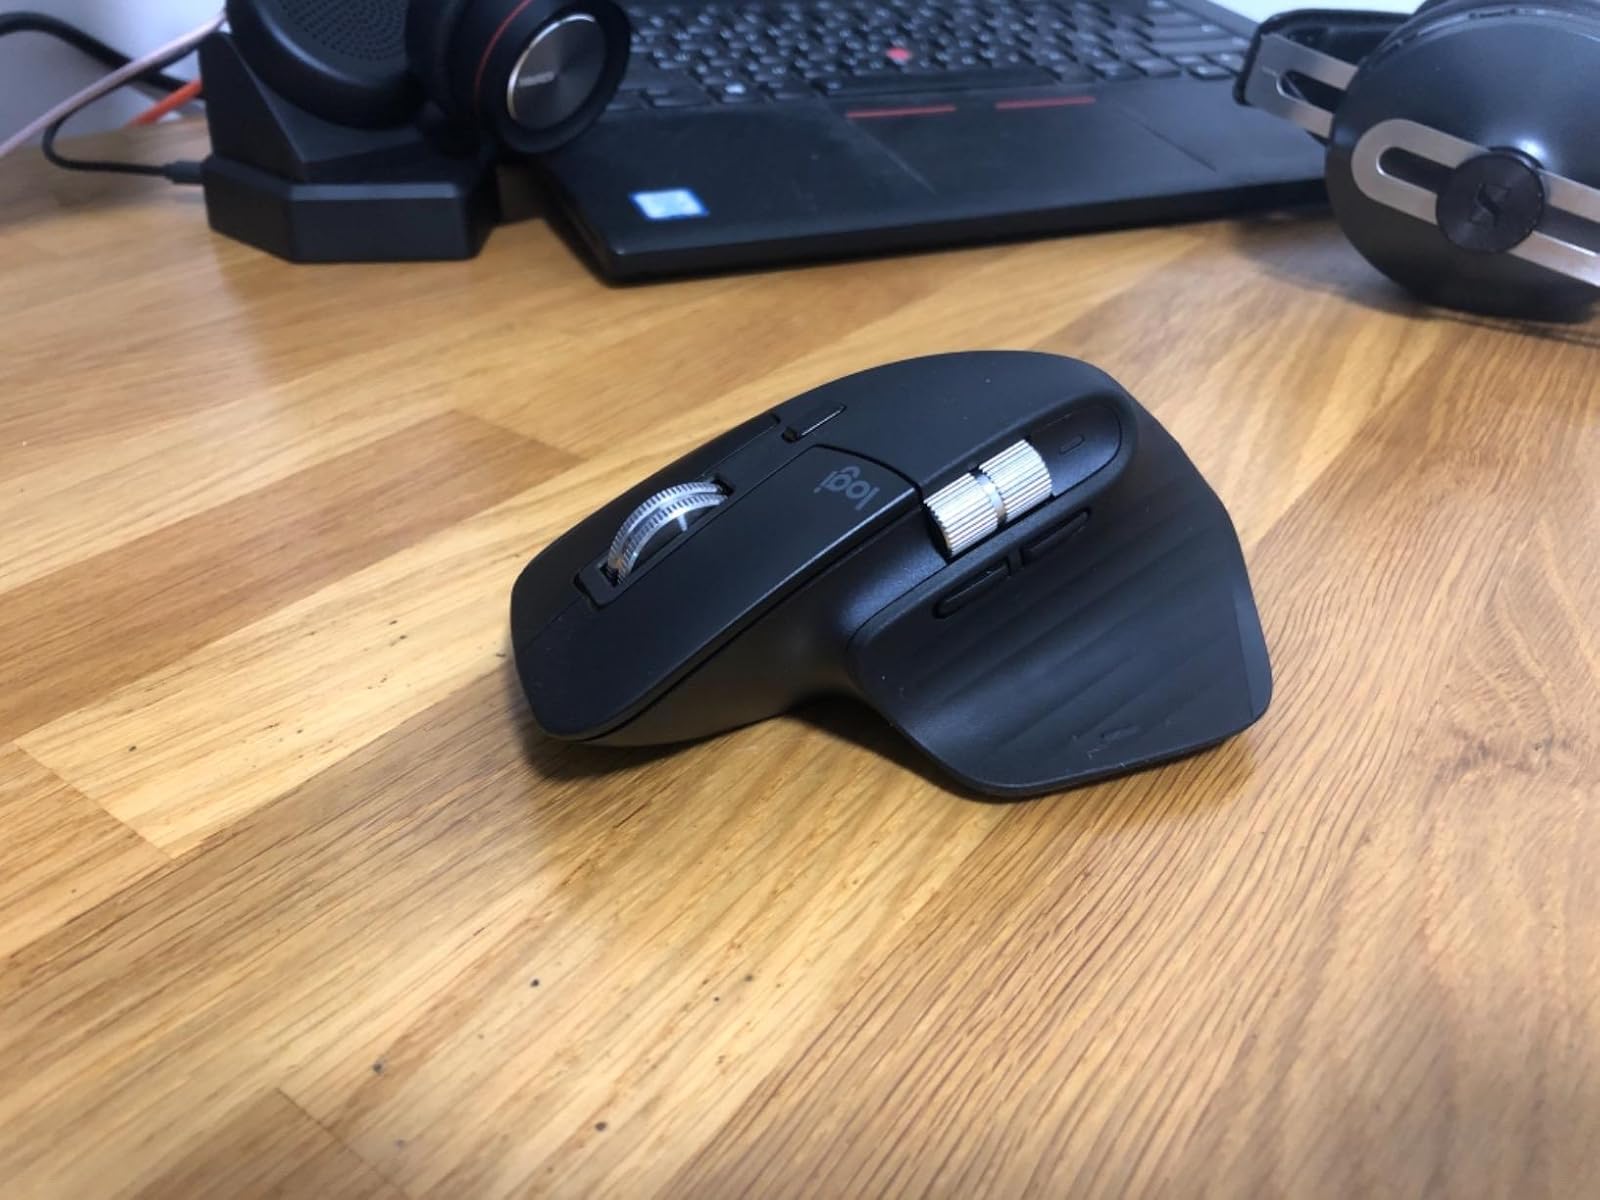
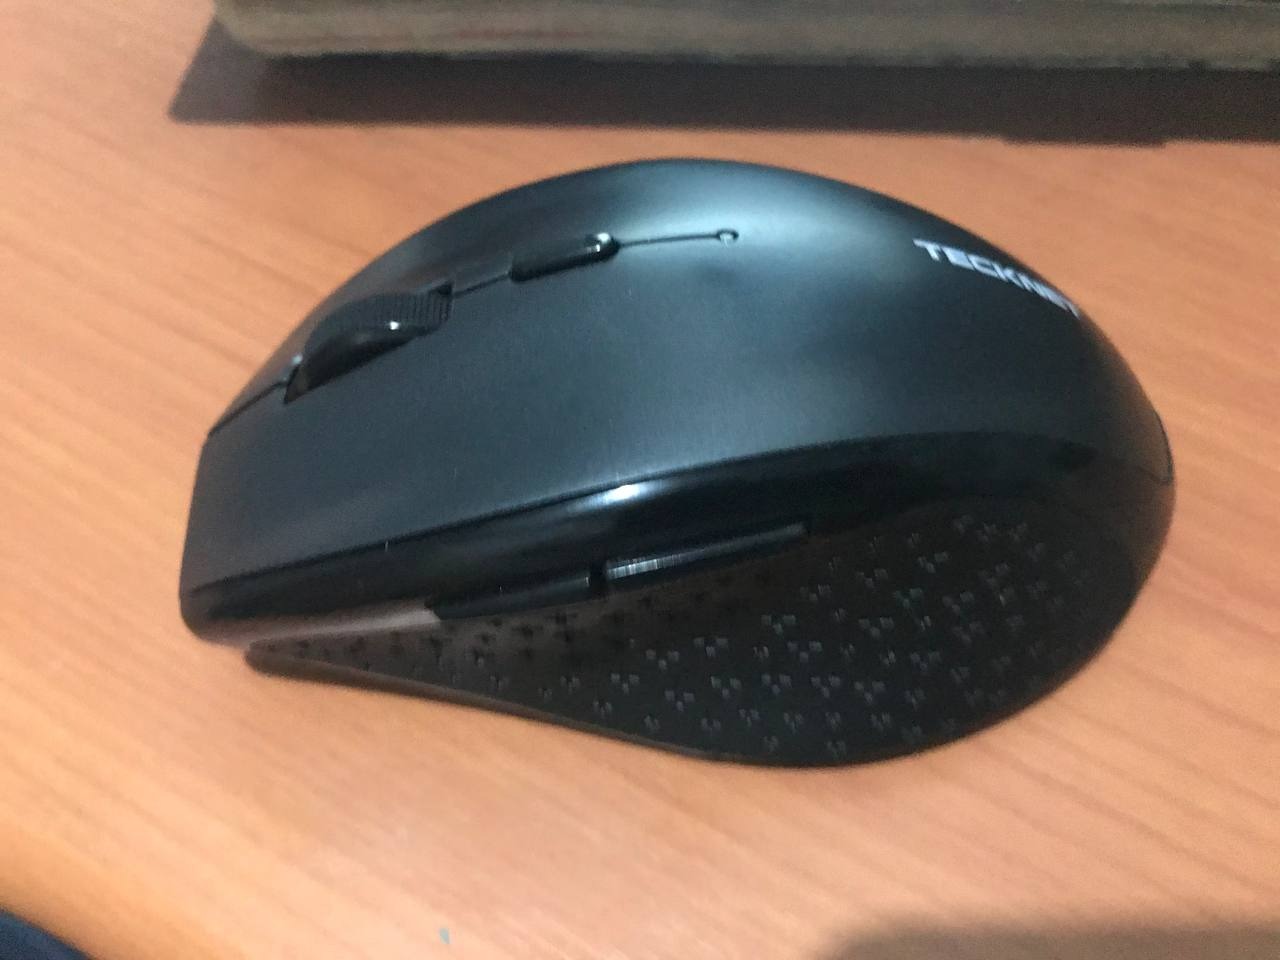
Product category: mouse
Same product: no